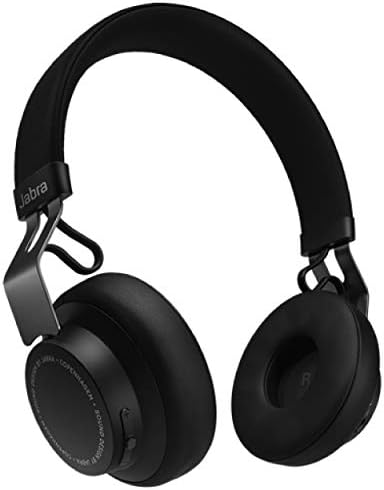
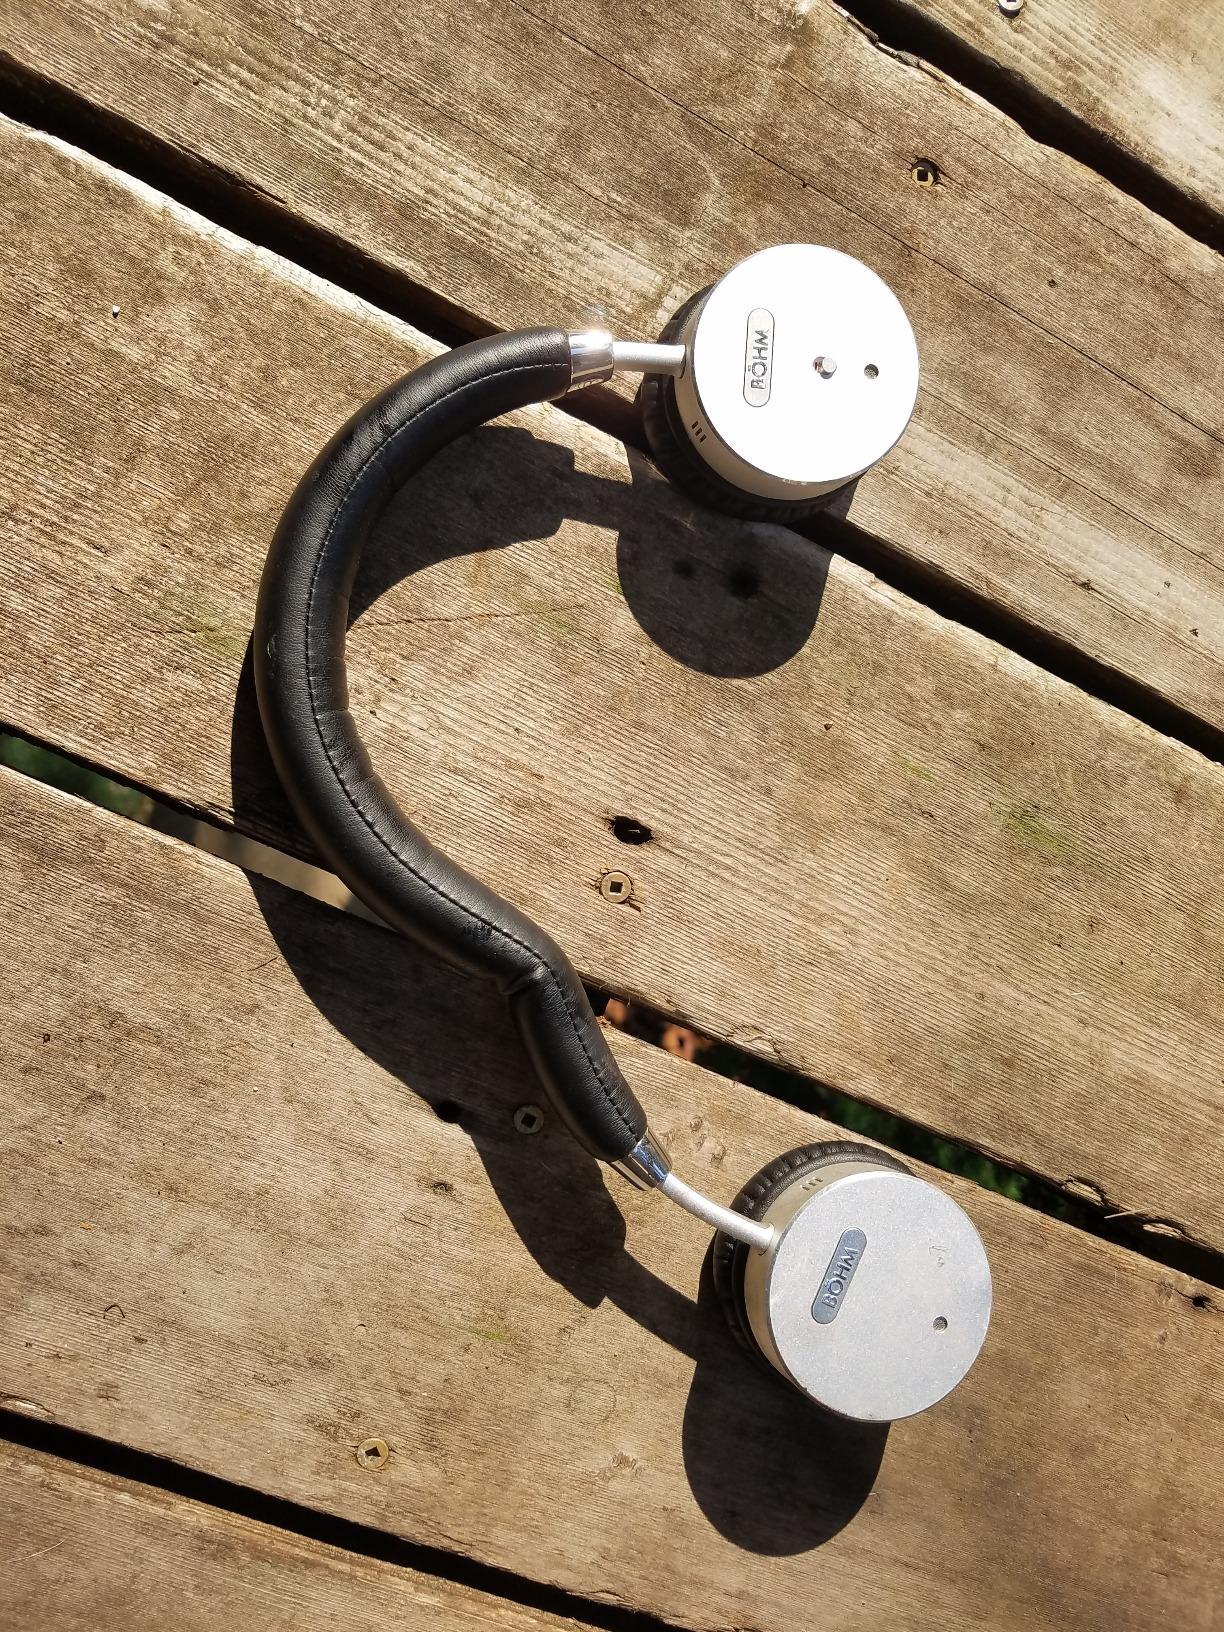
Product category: headphones
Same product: no